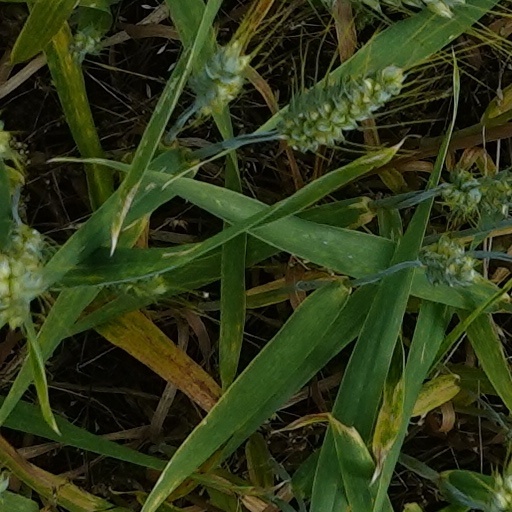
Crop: wheat